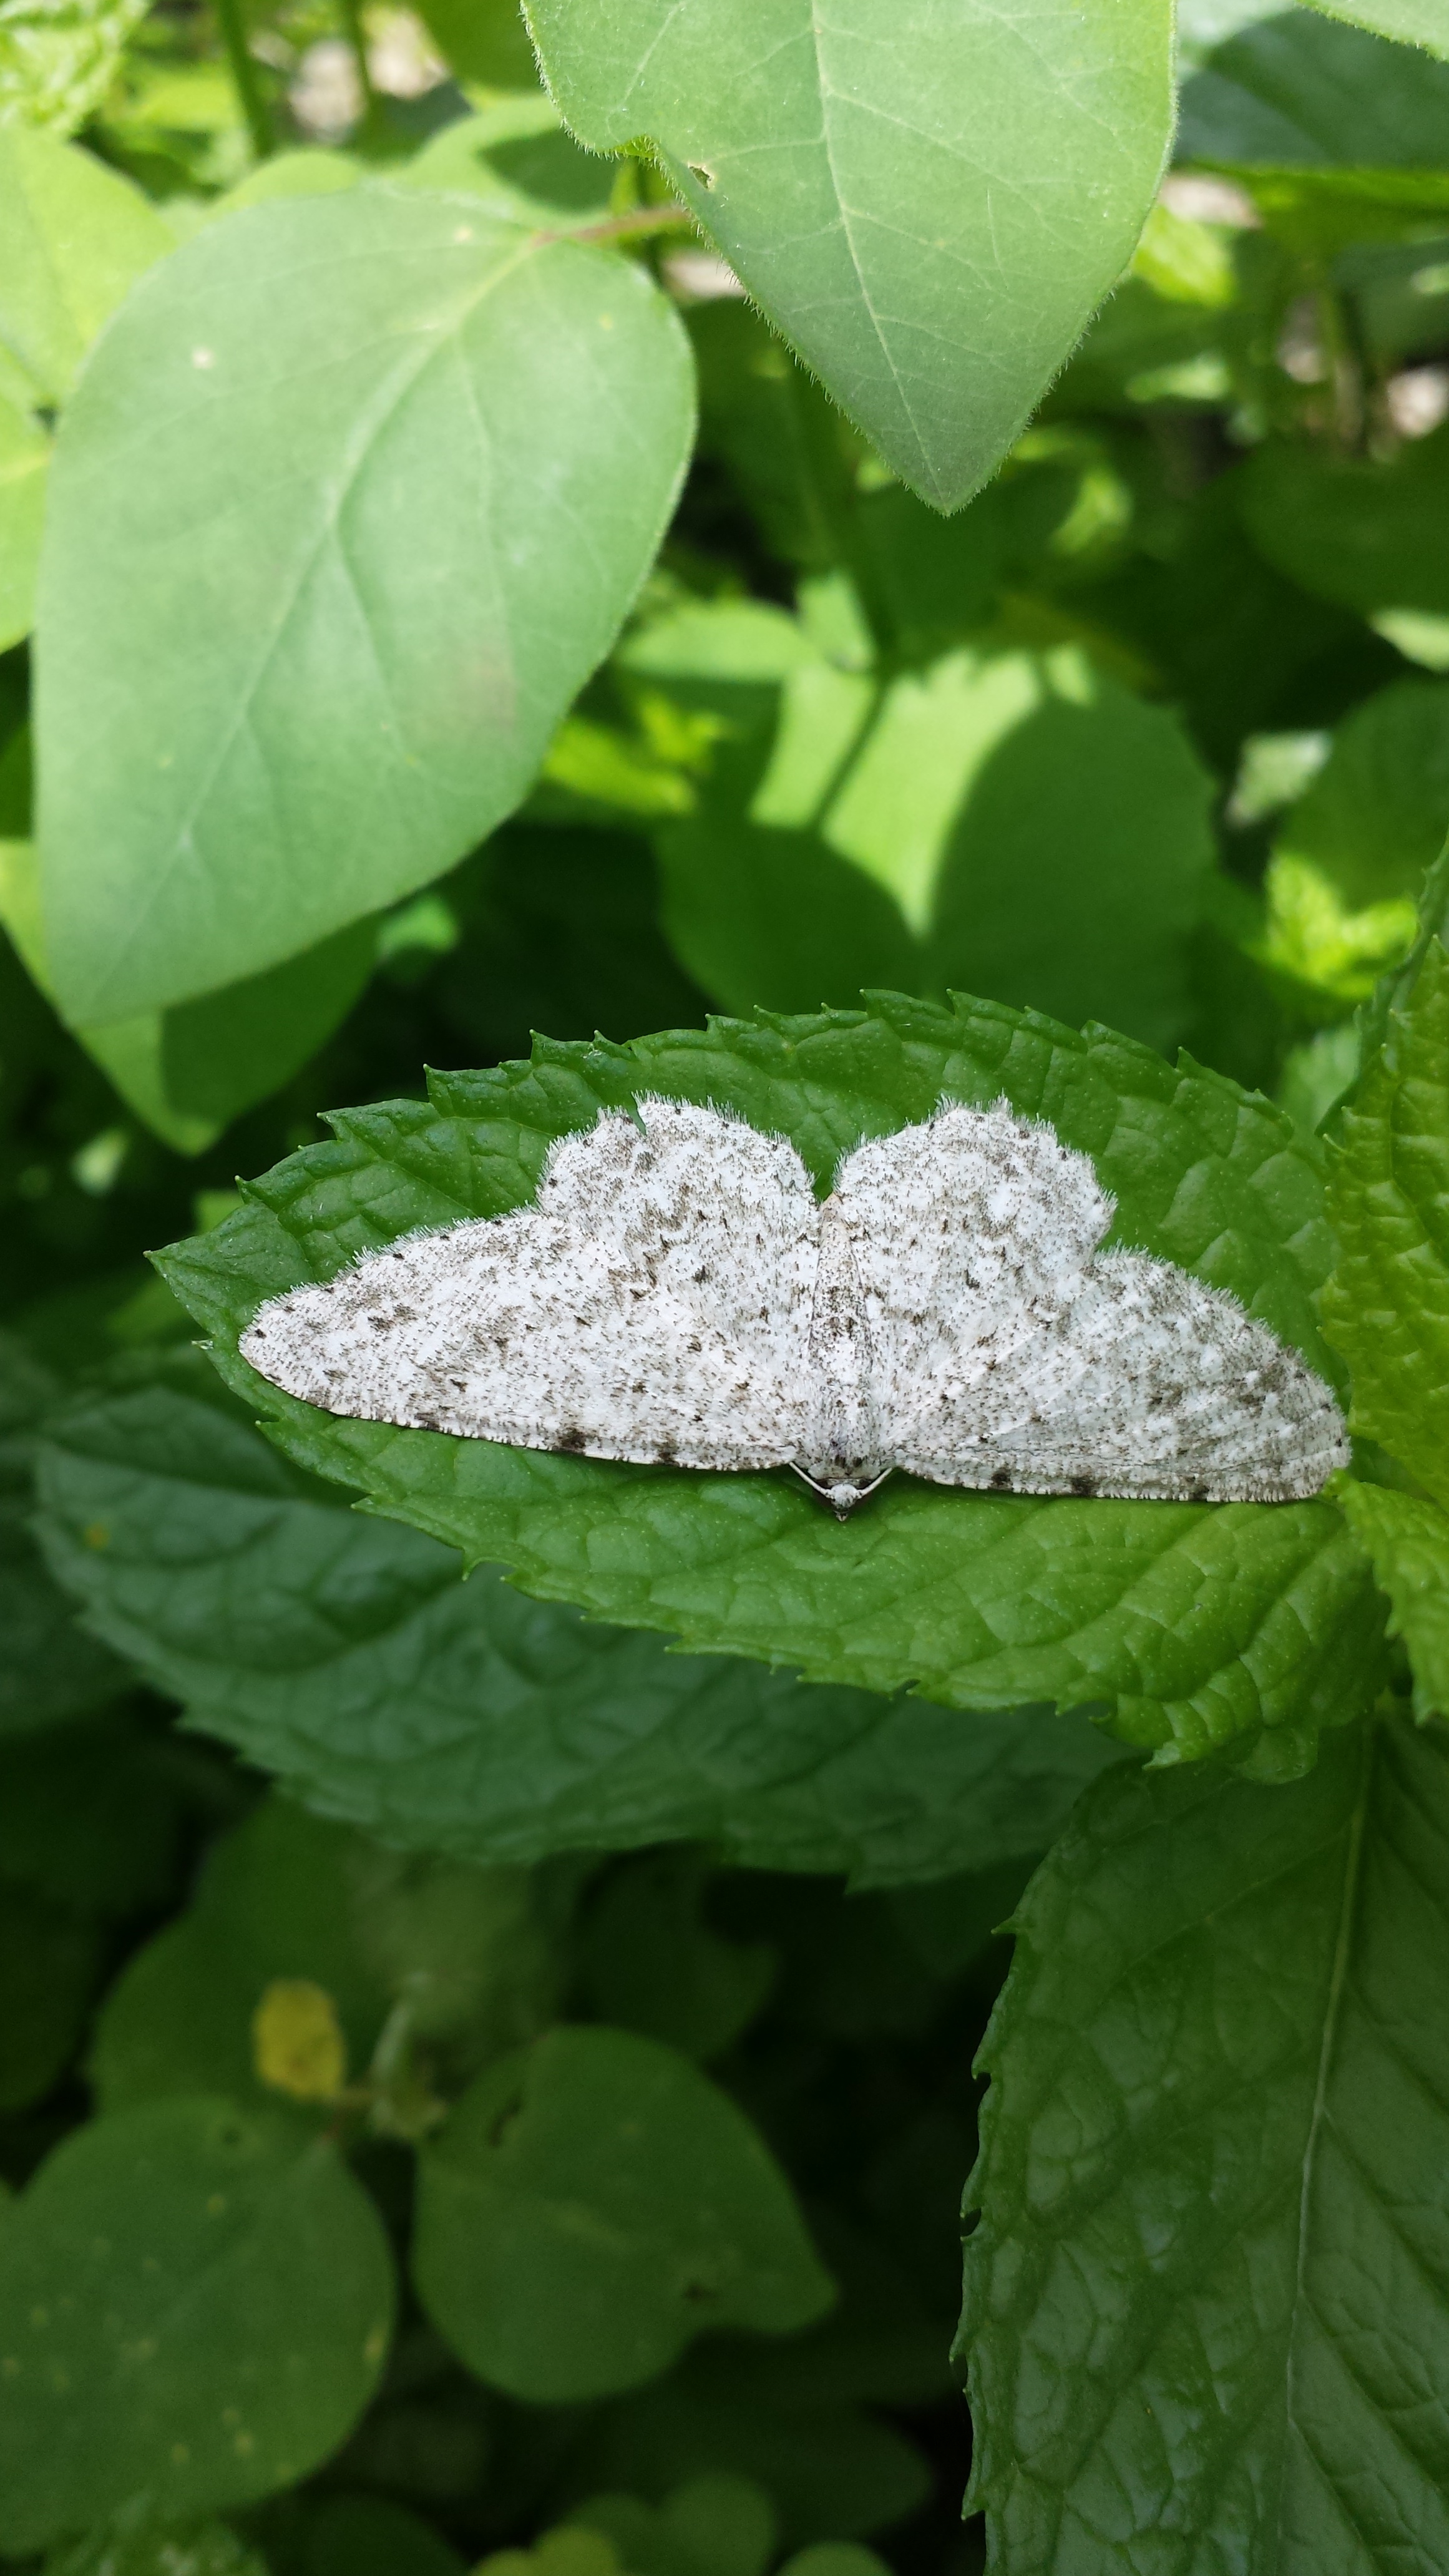
plant, leaf, flower, green, herb, insect, botany, flora, hydrangea, invertebrate, shrub, macro photography, flowering plant, annual plant, land plant, moths and butterflies